Farrukh Gayibov

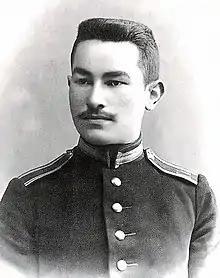

Farrukh agha Mammad Karim agha oghlu Gayibov (2 October 1891 — 12 September 1916) was a Russian pilot of Azerbaijani ancestry, and participant in World War I. He is considered to be the first Azerbaijani pilot.